IBTS Greenhouse

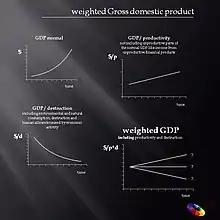
Weighted GDP

Because of the independence of primary energy- and material resources, the efficiency of water production and the scalable, modular design the IBTS Greenhouse is sustainable. A strategic, national infrastructure project like the IBTS allows for the successful energy-transition into a sustainable economy.